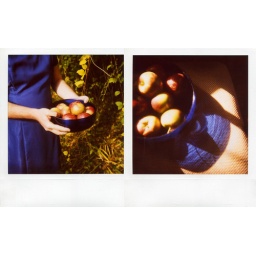
tempted by the shiny apple